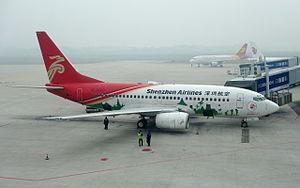
L’aéroport international de Changsha-Huanghua est un aéroport qui dessert la ville de Changsha dans la province du Hunan en Chine. Il est situé à 20 km du centre-ville de Changsha. Sa construction a commencé en 1986 et s'est terminée en 1989. L'aéroport a subi une importante extension entre 2008 et 2011, avec la création d'un nouveau terminal.